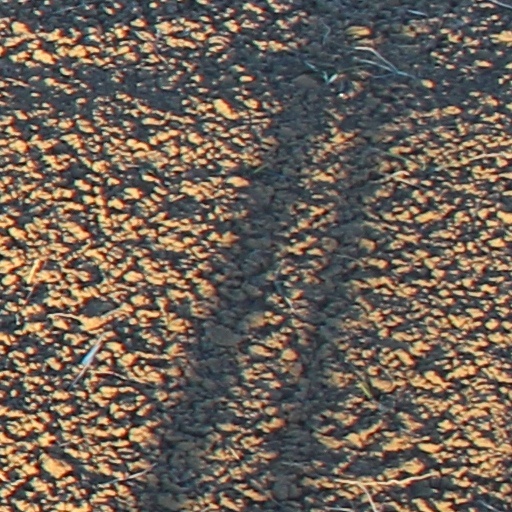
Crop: wheat